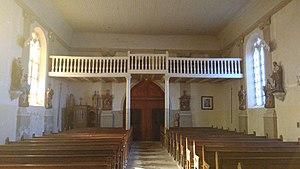
Intérieur Eglise Rouvres
L'église Saint-Maurice surplombe le village de Rouvres-la-Chétive près de Châtenois dans les Vosges. L'église est le seul édifice religieux présent sur le territoire de la commune de Rouvres-la-Chétive. Autrefois, cette église était dédiée à saint Martin. Aujourd'hui elle l'est à saint Maurice.